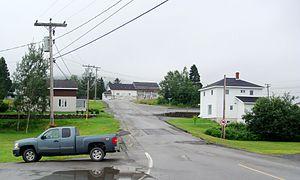
La paroisse de Saint-François est à la fois une paroisse civile et un district de services locaux canadien du comté de Madawaska, au nord-ouest du Nouveau-Brunswick.
Saint-François-de-Madawaska est un village du comté de Madawaska, au nord-ouest du Nouveau-Brunswick, au Canada. Le village comptait 572 habitants en 2001. L'élevage de la volaille, en particulier celle du poulet, est une activité très importante dans la région de Saint-François-de-Madawaska.